Blue Stream

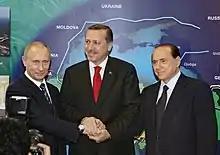
Recep Tayyip Erdoğan, Vladimir Putin and Silvio Berlusconi at the opening of the Blue Stream gas pipeline in November 2005

Blue Stream full capacity is 16 billion cubic meters (bcm) of natural gas per year. Total length of the pipeline is . The Russia's land section is long from the Izobilnoye gas plant, Stavropol Krai, up to Arkhipo-Osipovka, Krasnodar Krai. The land section consists of the Stavropolskaya and Krasnodarskaya compressor stations. The offshore section is long laying from the Beregovaya compressor station in Arkhipo-Osipovka to the Durusu terminal locating from Samsun (Turkey). Turkey's land section is long up to Ankara.